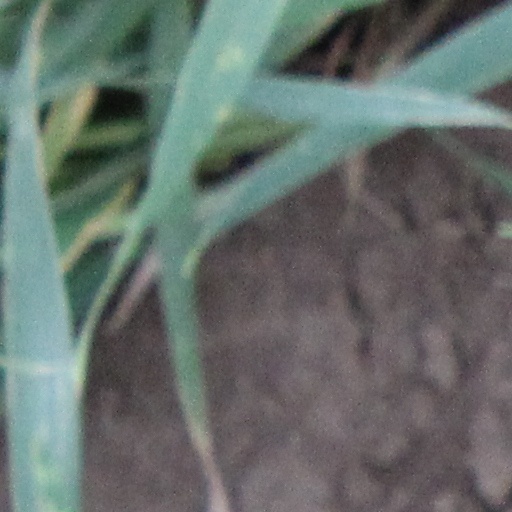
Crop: wheat